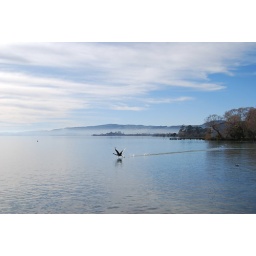
A bird taking off the lake in Rotorua